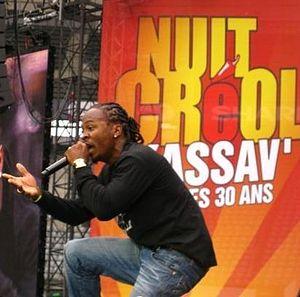
Admiral T au Stade de France
Admiral T, de son vrai nom Christy Campbell, né le 29 mars 1981 aux Abymes en Guadeloupe, est un auteur-compositeur-interprète, producteur, disc jockey et acteur français. Admiral T publie son premier album, Mozaïk Kréyòl, le 13 juillet 2003 sur le label Don's Music. Il suit le 15 mai 2006 d'un deuxième album, Toucher l'horizon, qui contient notamment des featurings de Kassav', Diam's, Rohff et le groupe jamaïcain TOK. L'album fait son entrée à la 9ᵉ place du classement des meilleures ventes de CD en France.